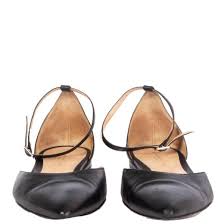
Label: Ballet Flat